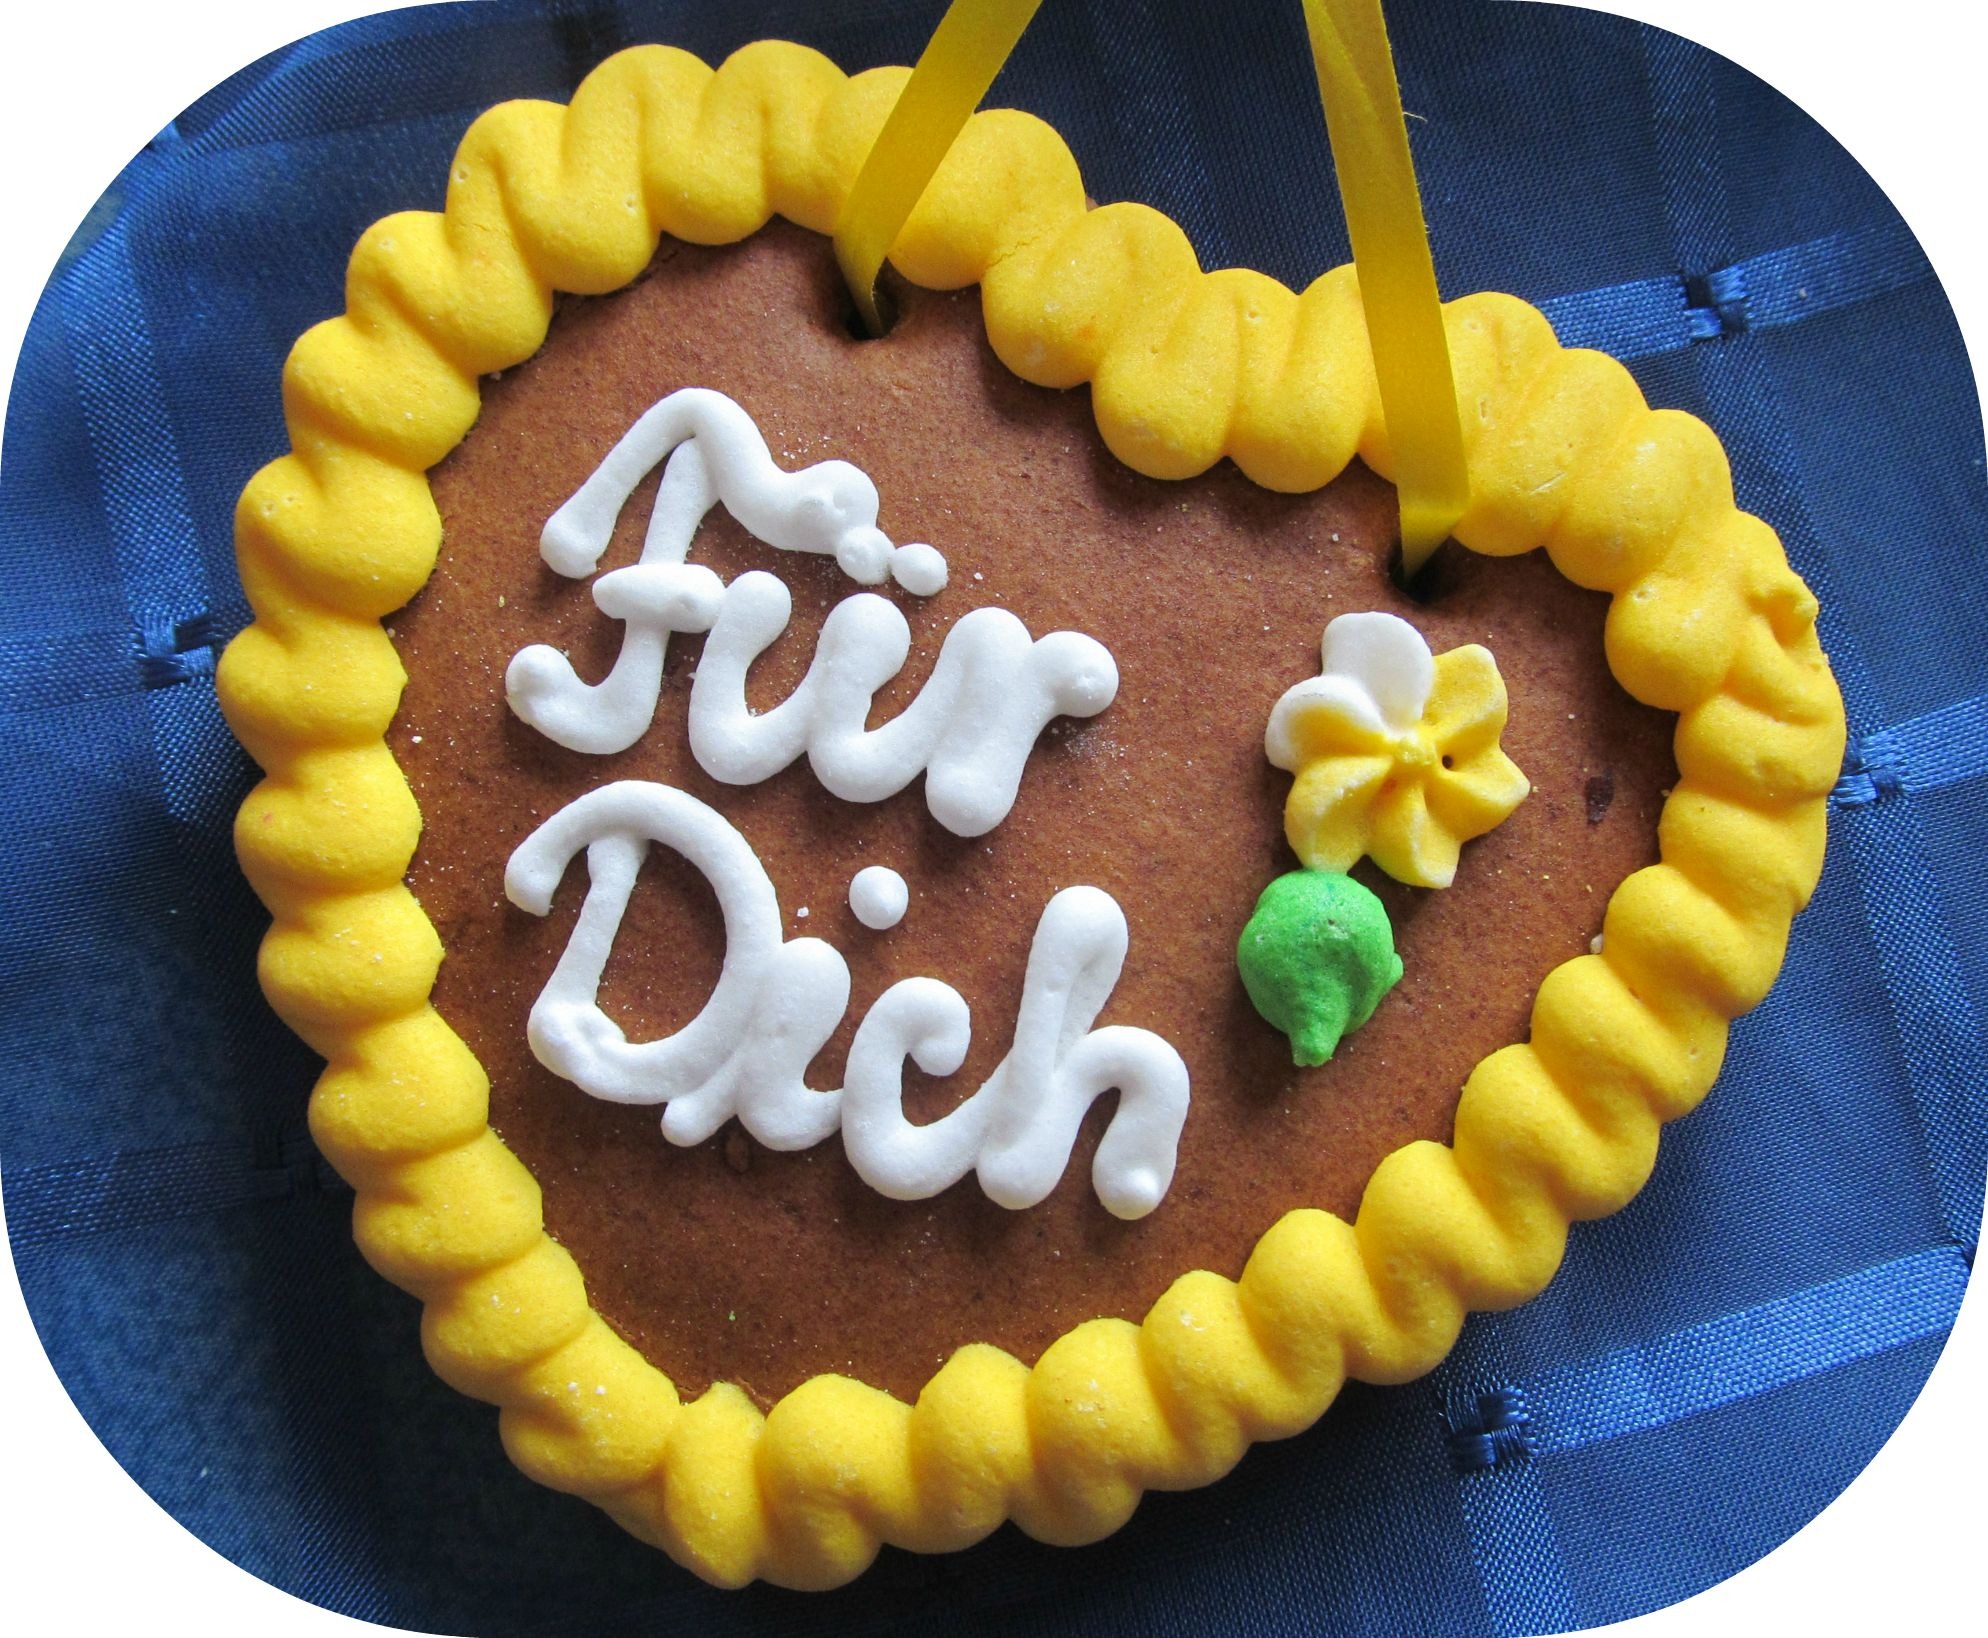
sweet, love, heart, gift, food, yellow, dessert, wedding, cuisine, cake, celebrate, birthday cake, icing, party, welcome, fair, give, gingerbread, baked goods, folk festival, for you, year market, torte, gingerbread heart, sugar paste, buttercream, cake decorating, snack food